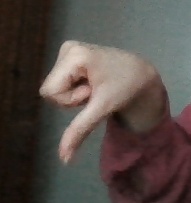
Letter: waw